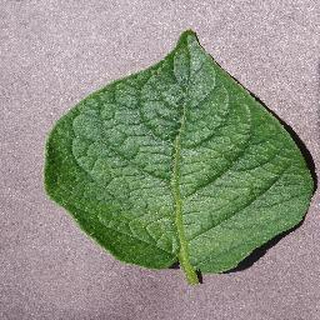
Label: healthy_potato